Hội An

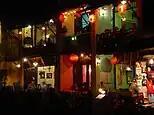
Hội An on the 14th night of the seventh lunar month, 2006.

One defining characteristic of Chinese immigrants is their tradition of establishing community halls in their places of residence abroad, based on shared regional origins, to provide spaces for communal activities and cultural practices. In Hội An, five such halls remain, each corresponding to a distinct immigrant group: Fujian, Chinese (general), Chaozhou, Hainan, and Guangdong. These large-scale halls are situated along the axis of Trần Phú Street, facing the Thu Bồn River. Their traditional design includes a main gate, a courtyard decorated with bonsai and rock gardens, side temples, a ceremonial hall, and the grand main hall—the largest structure—featuring elaborate wood carvings, gold lacquer, and tiled roofs with painted ceramic figurines. Despite multiple renovations, the wooden frameworks retain many original elements. Beyond fostering hometown connections, these halls serve a vital religious function, with the deities worshipped varying according to the customs and traditions of each group’s homeland.